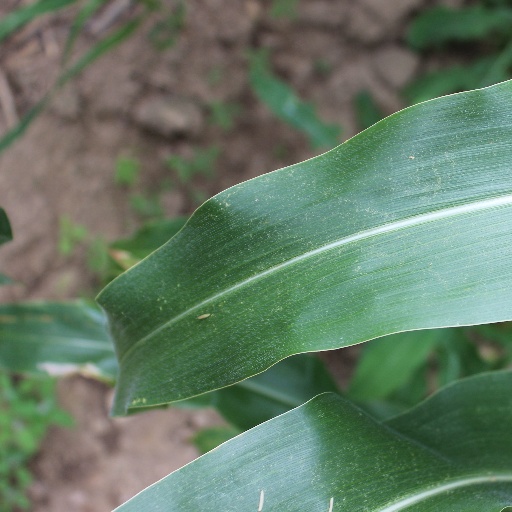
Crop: maize; corn